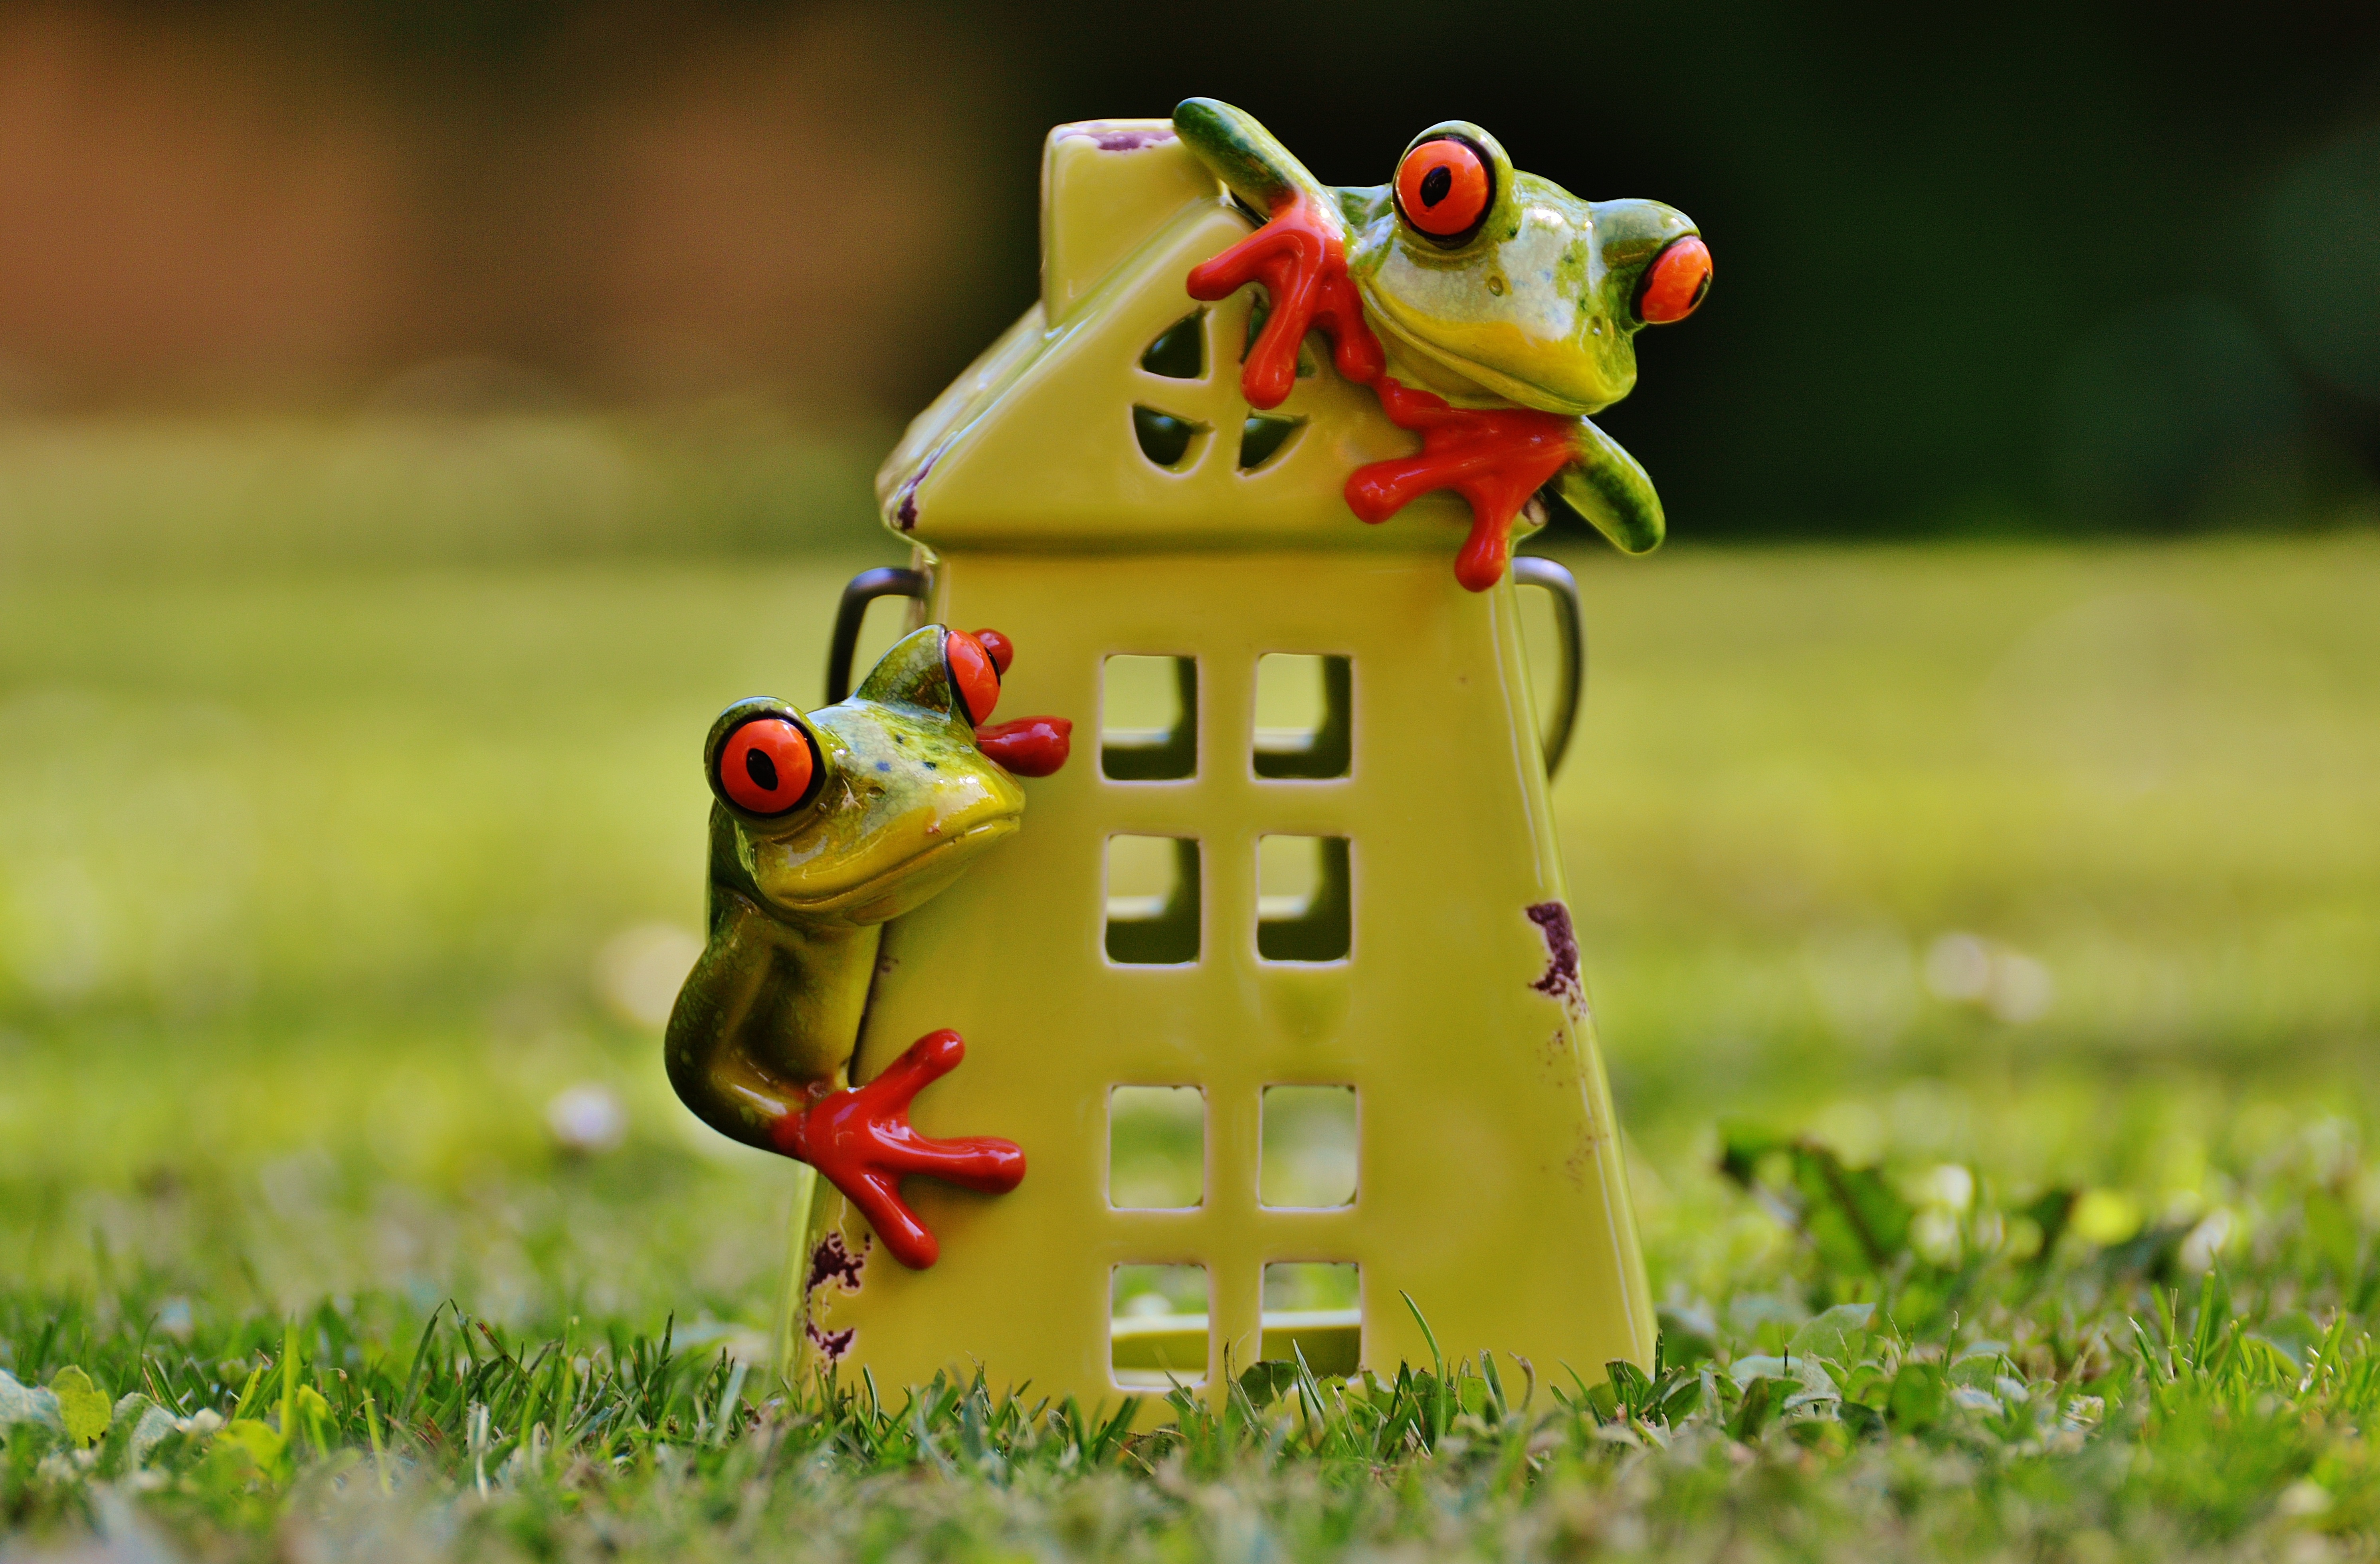
grass, lawn, sweet, flower, home, cute, decoration, green, peaceful, frog, amphibian, yellow, toy, cheerful, fun, figure, funny, frogs, at home, macro photography, my home is my castle